Silicon carbide

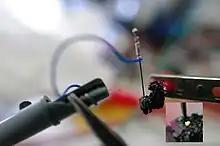
A replication of H.J. Round's LED experiments

Wide-scale production is credited to Edward Goodrich Acheson in 1891. Acheson was attempting to prepare artificial diamonds when he heated a mixture of clay (aluminium silicate) and powdered coke (carbon) in an iron bowl. He called the blue crystals that formed "carborundum", believing it to be a new compound of carbon and aluminium, similar to corundum. Henri Moissan also synthesized SiC by several routes, including dissolution of carbon in molten silicon, melting a mixture of calcium carbide and silica, and reducing silica with carbon in an electric furnace.